Abell, Baltimore

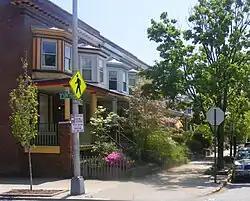
Corner of Abell Ave. and 33rd St.

Abell is a neighborhood located in the north-central area of Baltimore, Maryland, U.S. It is a part of the larger neighborhood of Charles Village.